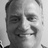
Emotion: happy